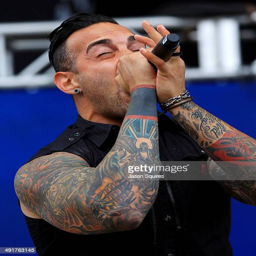
musician performs during music festival